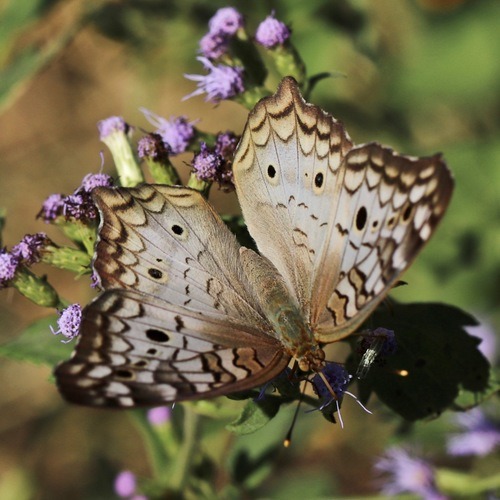
Scientific name: Anartia jatrophae
Common name: White peacock
Family: Nymphalidae
Order: Lepidoptera
Pollinator type: Primary pollinator
Habitat: Gardens, parks, and open areas
Geographic range: Southern United States to Argentina
Conservation status: Least Concern